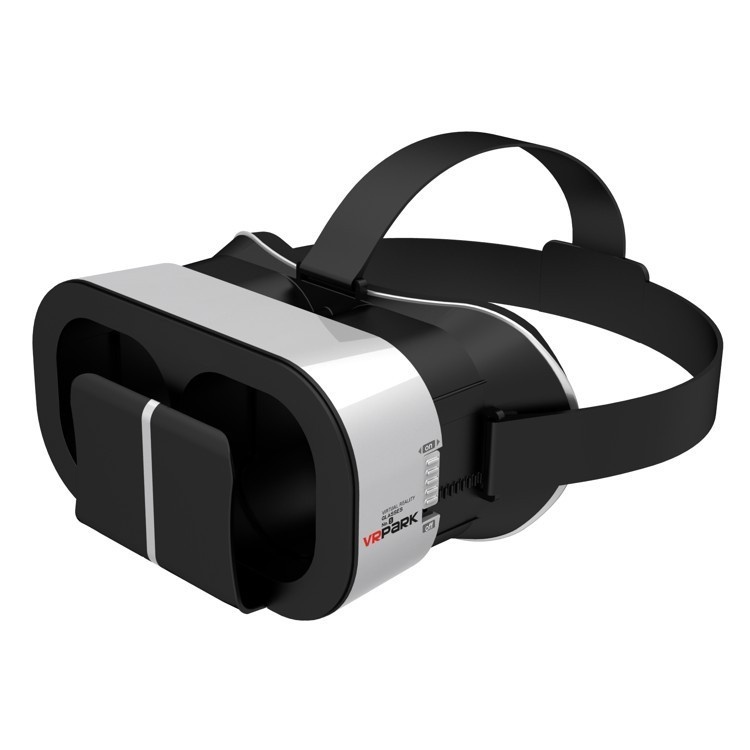
Mobile phone virtual helmet integrated machine
Display size: 100 (inches) Video input: mobile phone
Category: Electronics > Video > Video Accessories > 3D Glasses